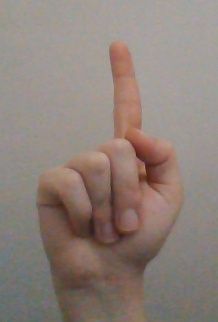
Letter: bb